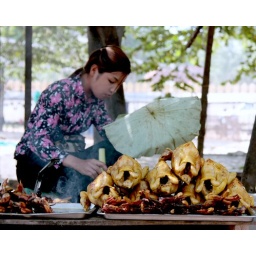
girl in the morning market